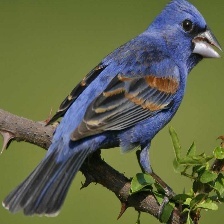
Species: BLUE GROSBEAK
Scientific name: PASSERINA CAERULEA